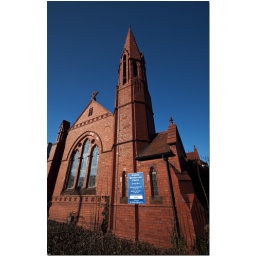
Not a particularly attractive church in my opinion, but the red brick makes a nice contrast against today's blue sky.